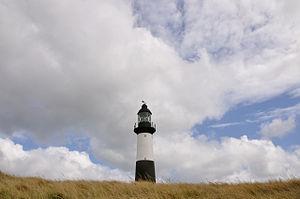
Phare du cap Pembroke, archipel des Malouines
Le phare du cap Pembroke est un phare inactif qui se situe sur le cap Pembroke aux îles Malouines.